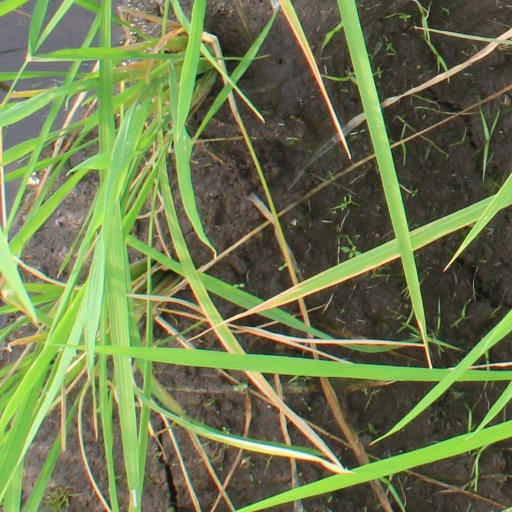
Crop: rice